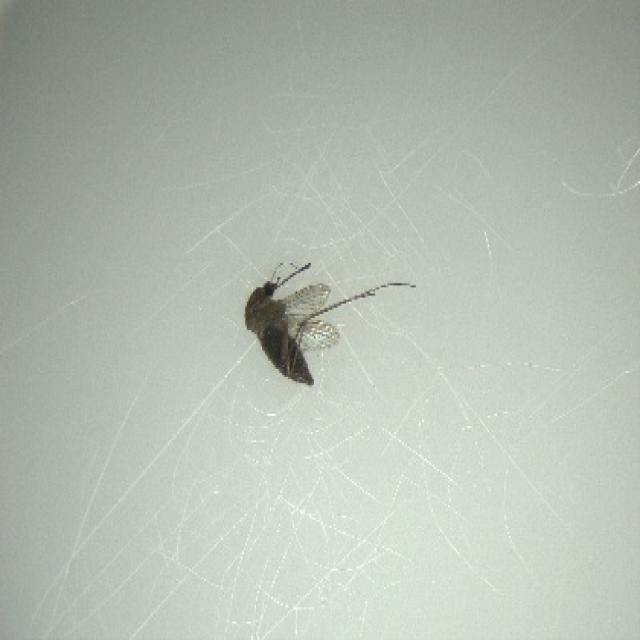
Species: culex_tritaeniorhynchus